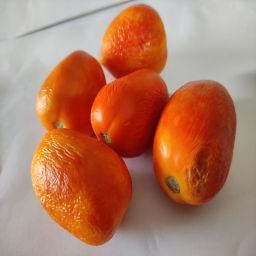
Crop: Tomato
Quality: Old